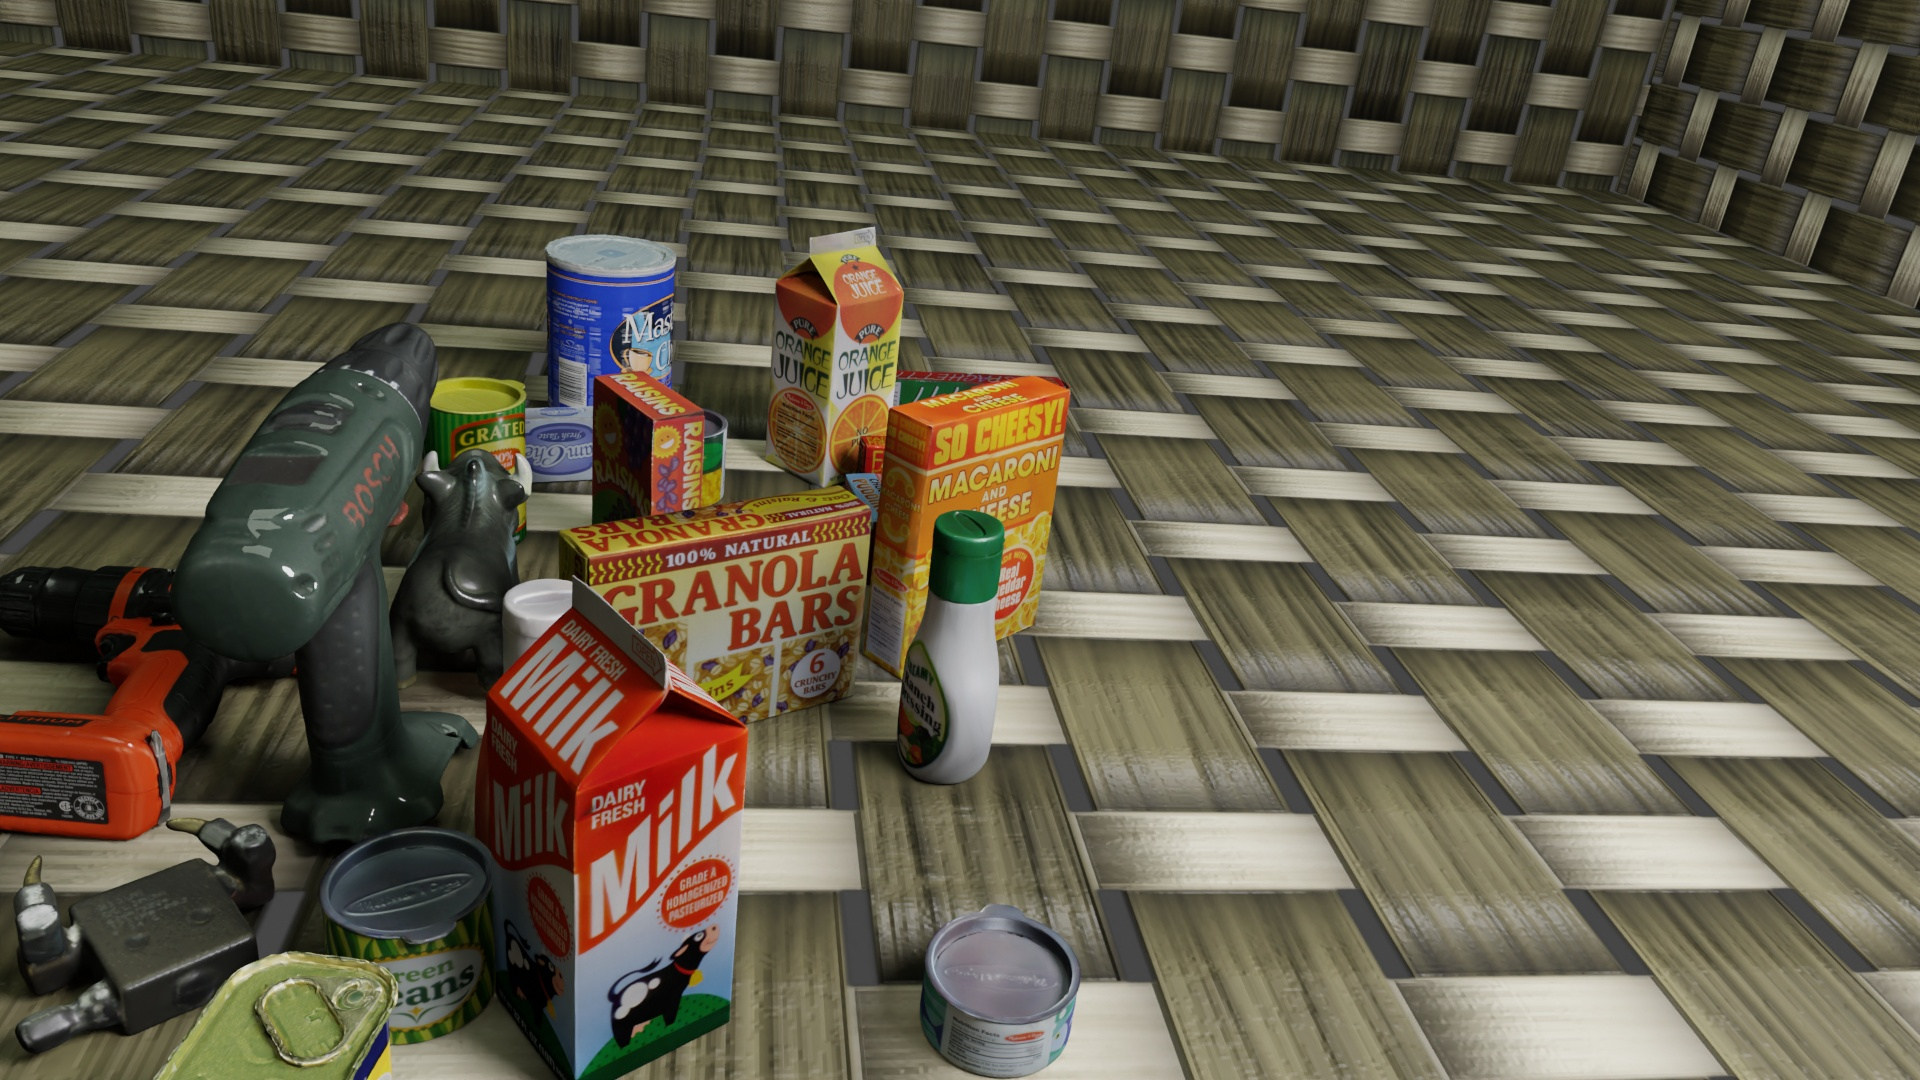
Question:
What are the eight normalized (x, y) image coordinates between 0 and 1 for the cuboid corners of the box of organic whole wheat spaghetti? Your answer should be a list of normalized (x, y) image coordinates between 0 and 1 with bottom face first then top face, all counter-clockwise.
Answer: [(0.554167, 0.405556), (0.55, 0.394444), (0.40625, 0.386111), (0.407292, 0.397222), (0.558333, 0.357407), (0.553646, 0.347222), (0.407813, 0.335185), (0.409375, 0.346296)]